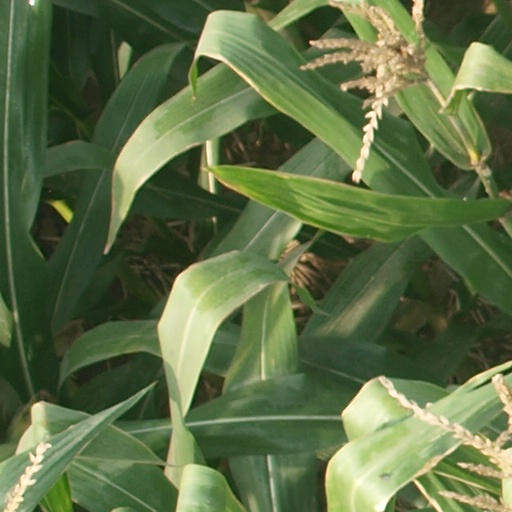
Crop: maize; corn